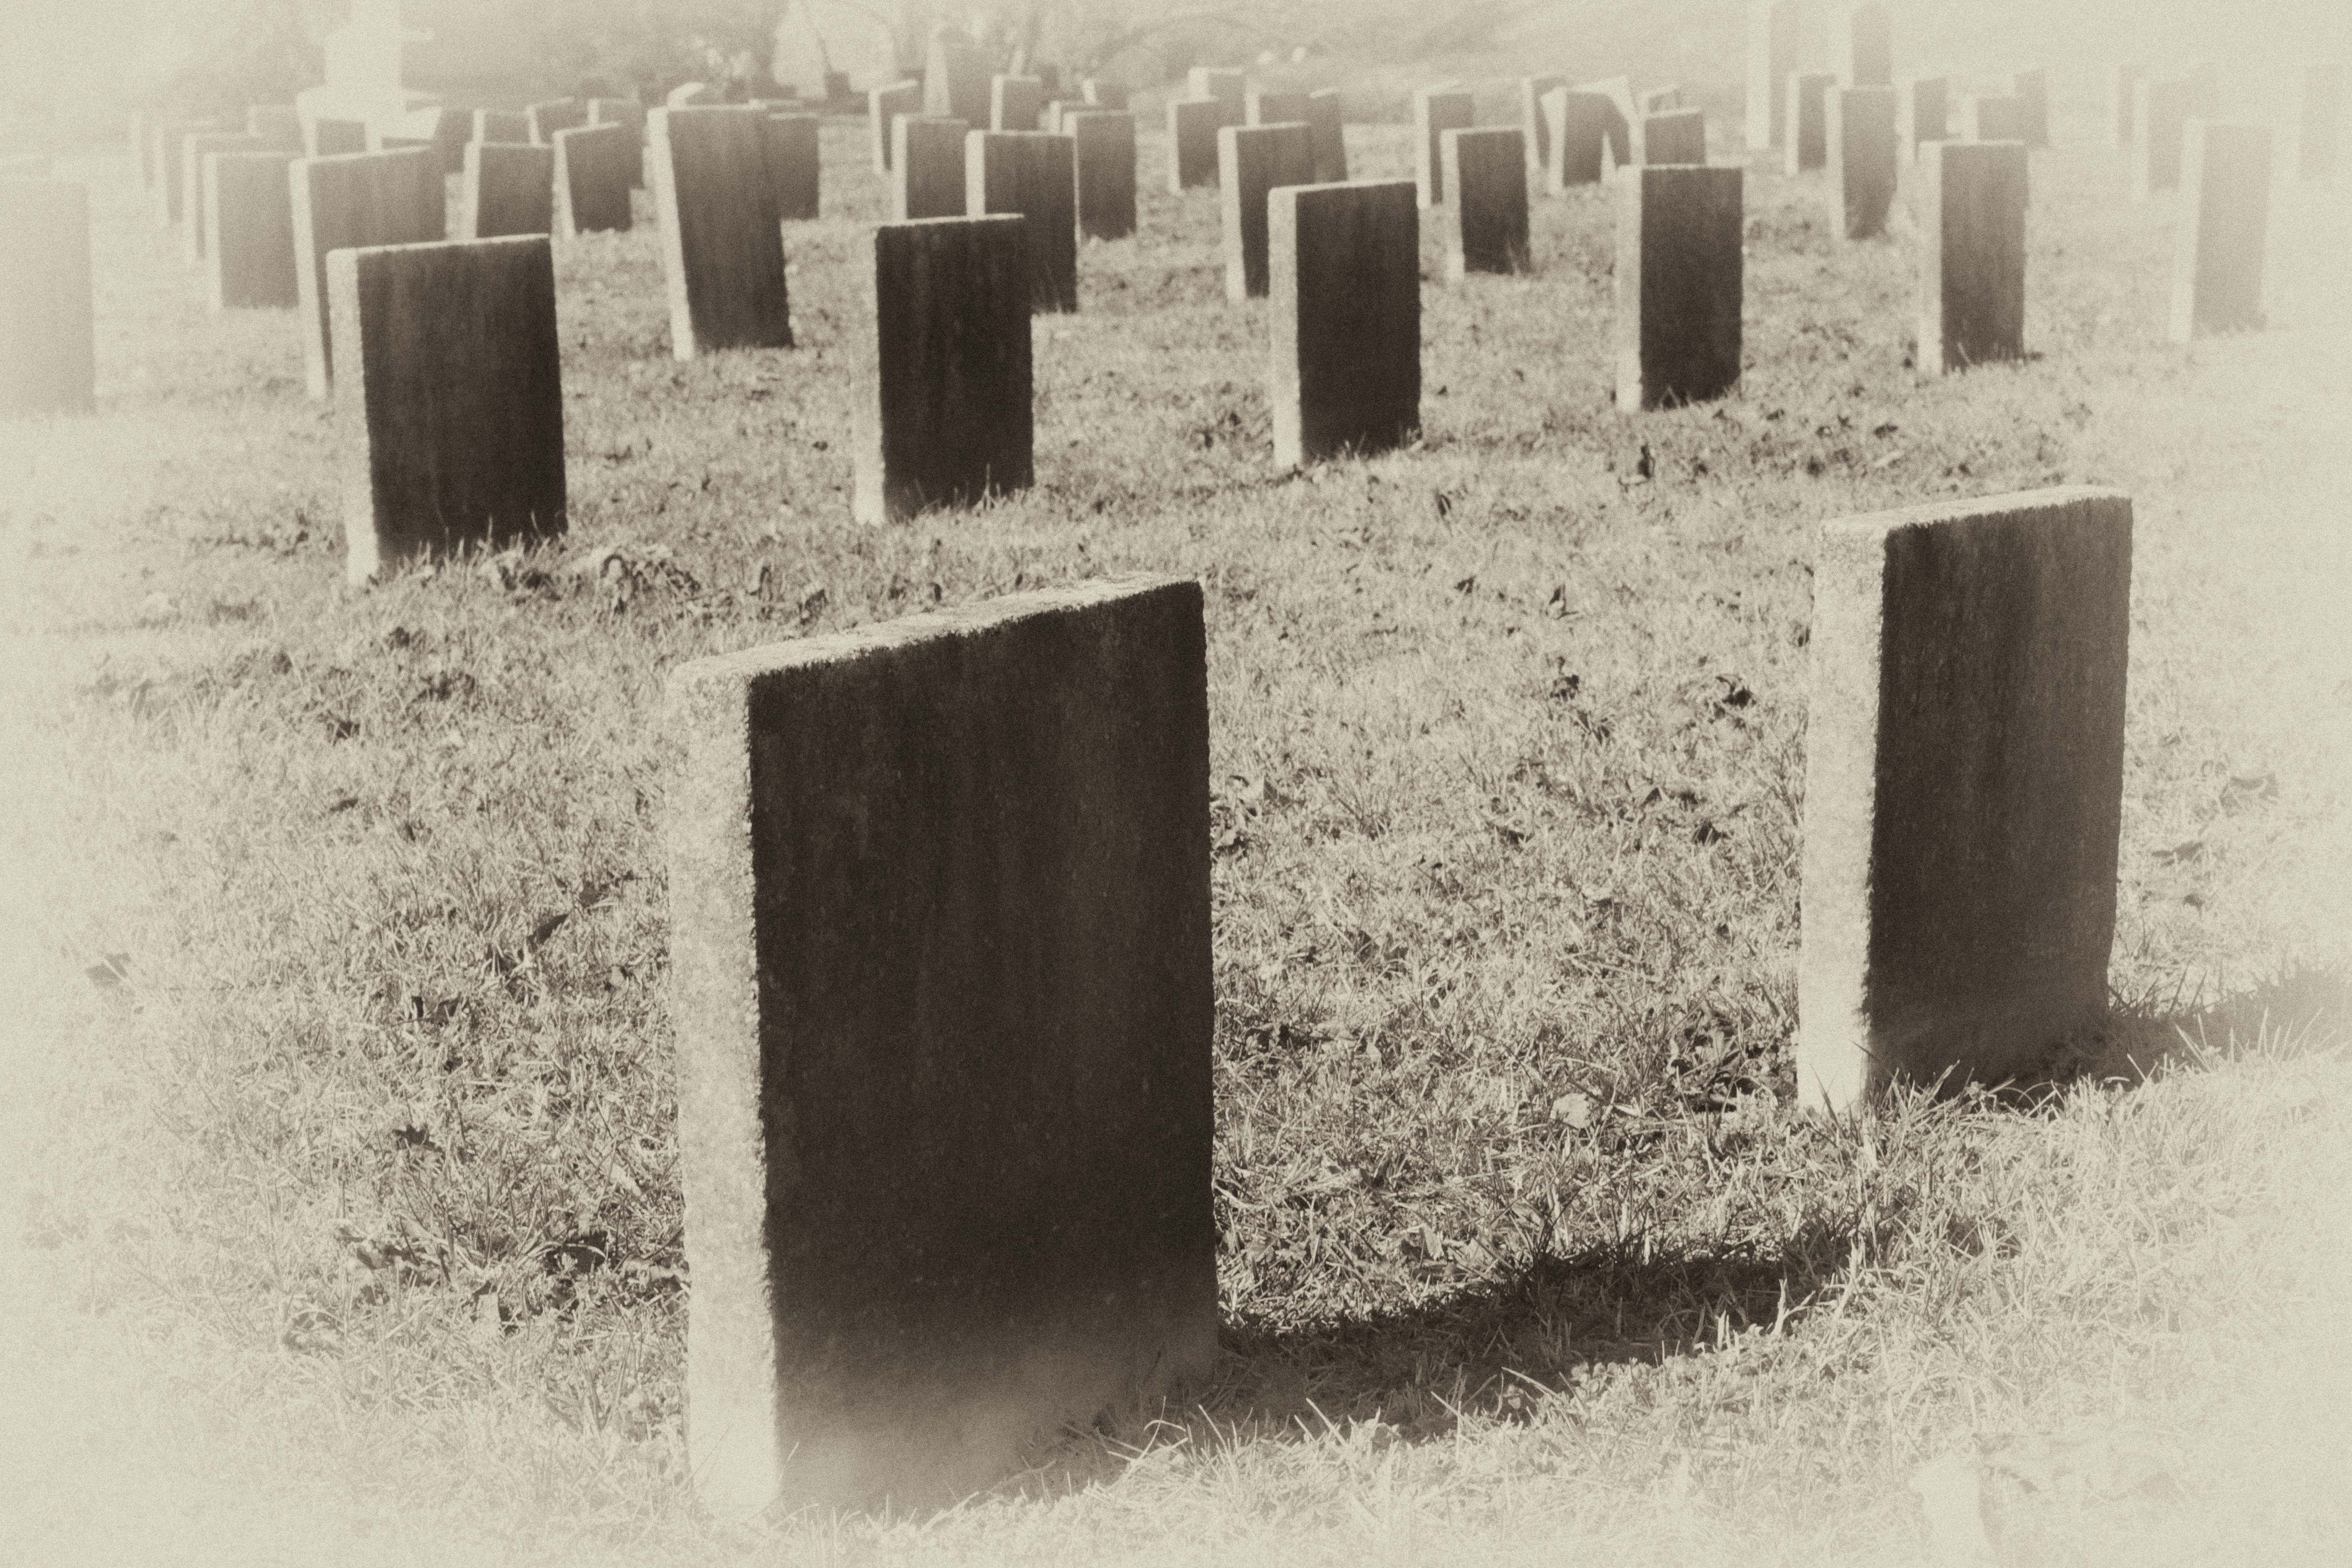
black and white, white, wall, cemetery, black, monochrome, font, photograph, monochrome photography, ancient history